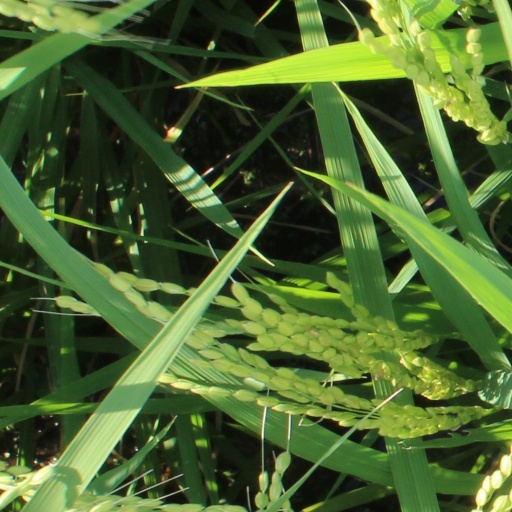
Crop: rice